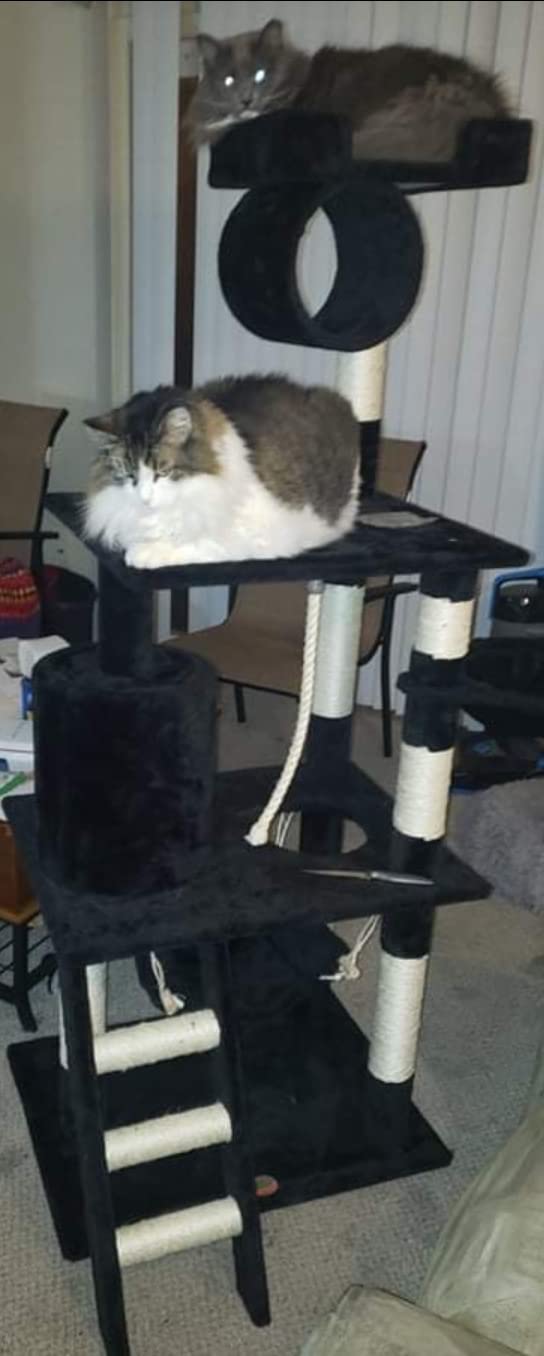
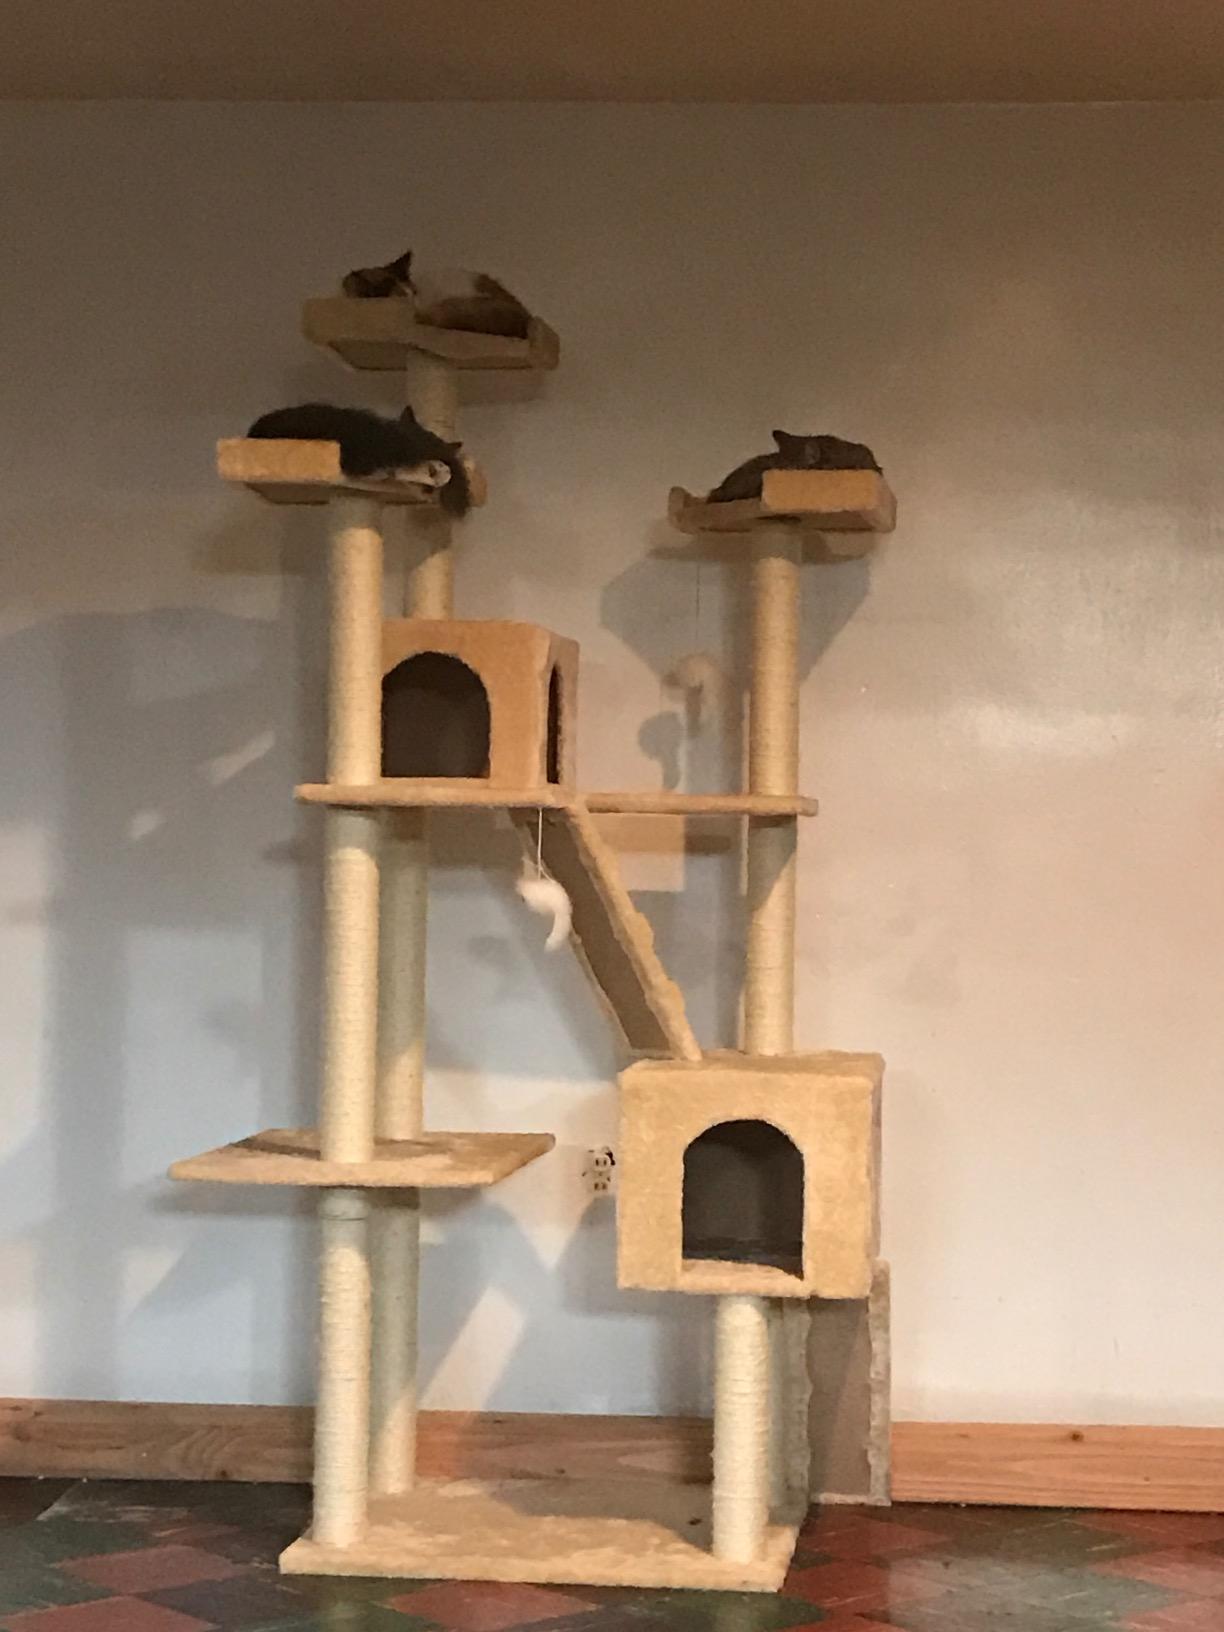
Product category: items_cat tree
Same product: no